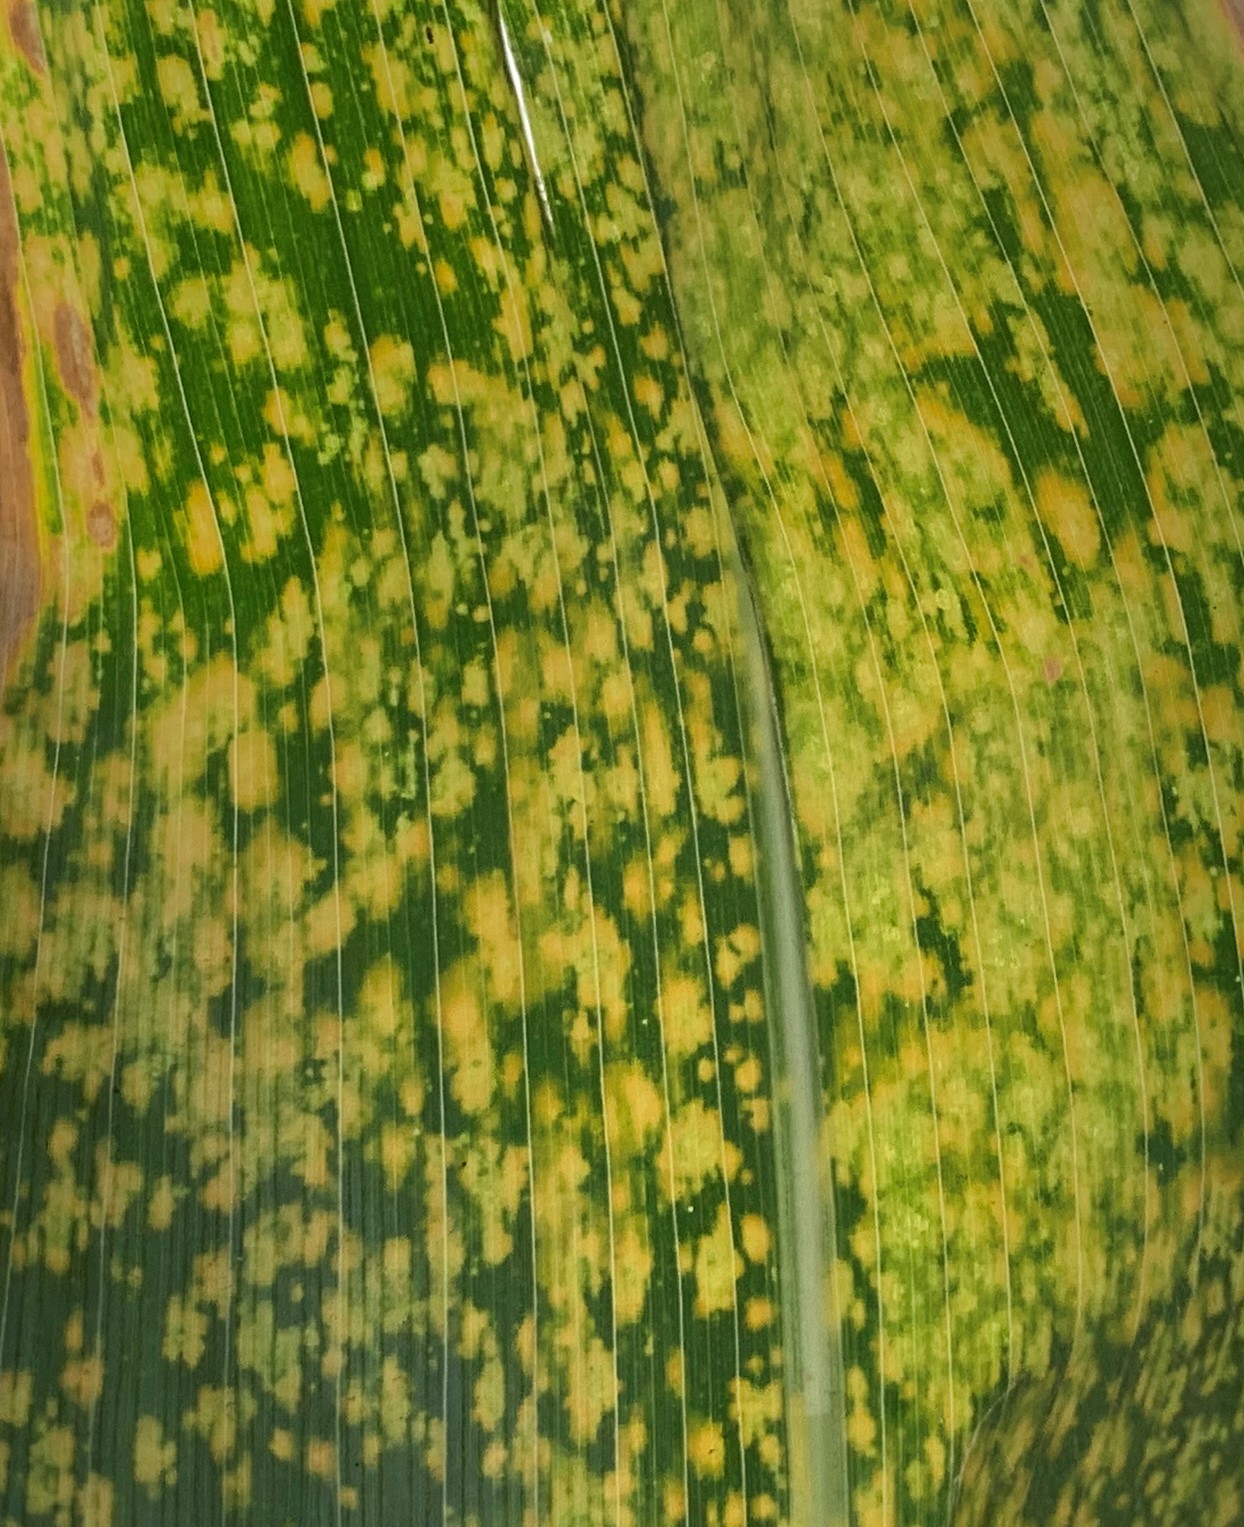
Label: MLN